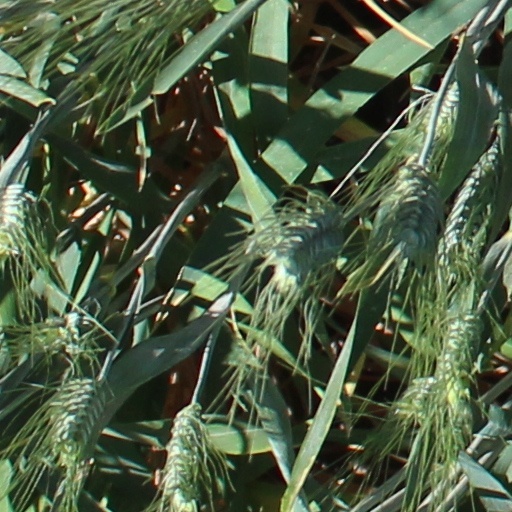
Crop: wheat